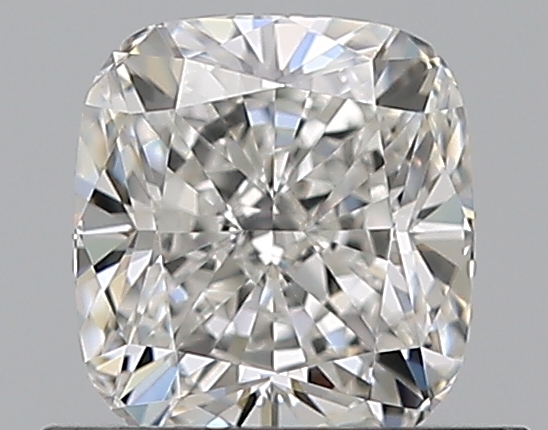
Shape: cushion
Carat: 0.7
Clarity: VVS2
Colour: F
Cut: EX
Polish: EX
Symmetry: EX
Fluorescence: N
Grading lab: GIA
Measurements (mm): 5.17 x 4.79 x 3.34